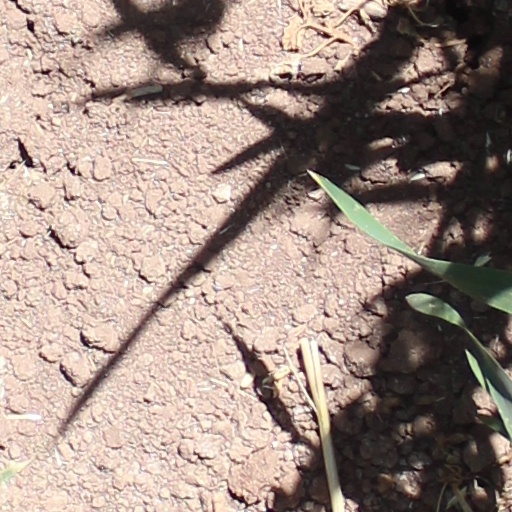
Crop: wheat